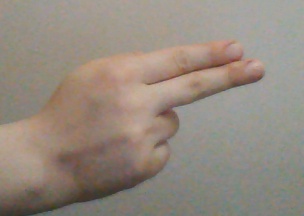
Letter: ain